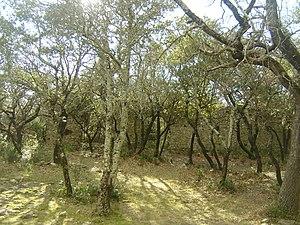
Chapelle Saint-Pierre de Castres (227m) sur le plateau de Lacau. Ruines derrière les arbres
La chapelle Saint-Pierre de Castres est une chapelle romane située à Tresques dans le département français du Gard en région Occitanie.